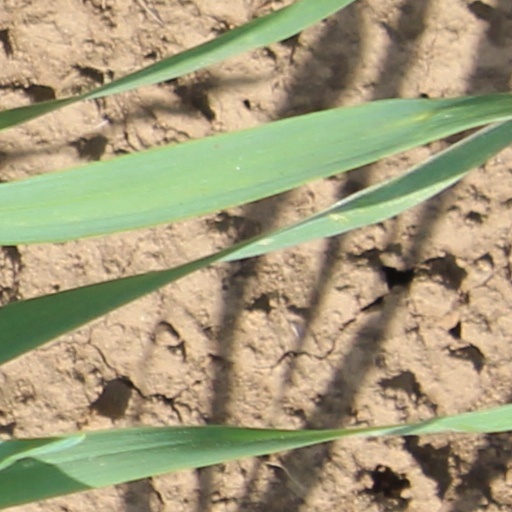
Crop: wheat